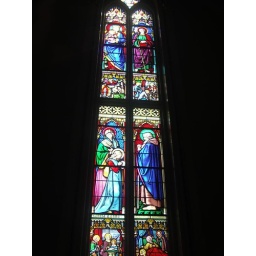
Stained glass window in the basilica.